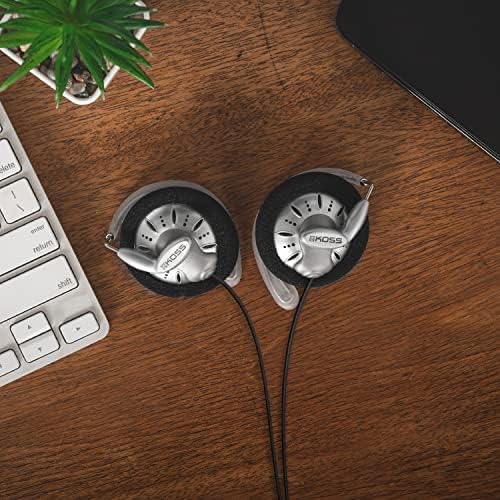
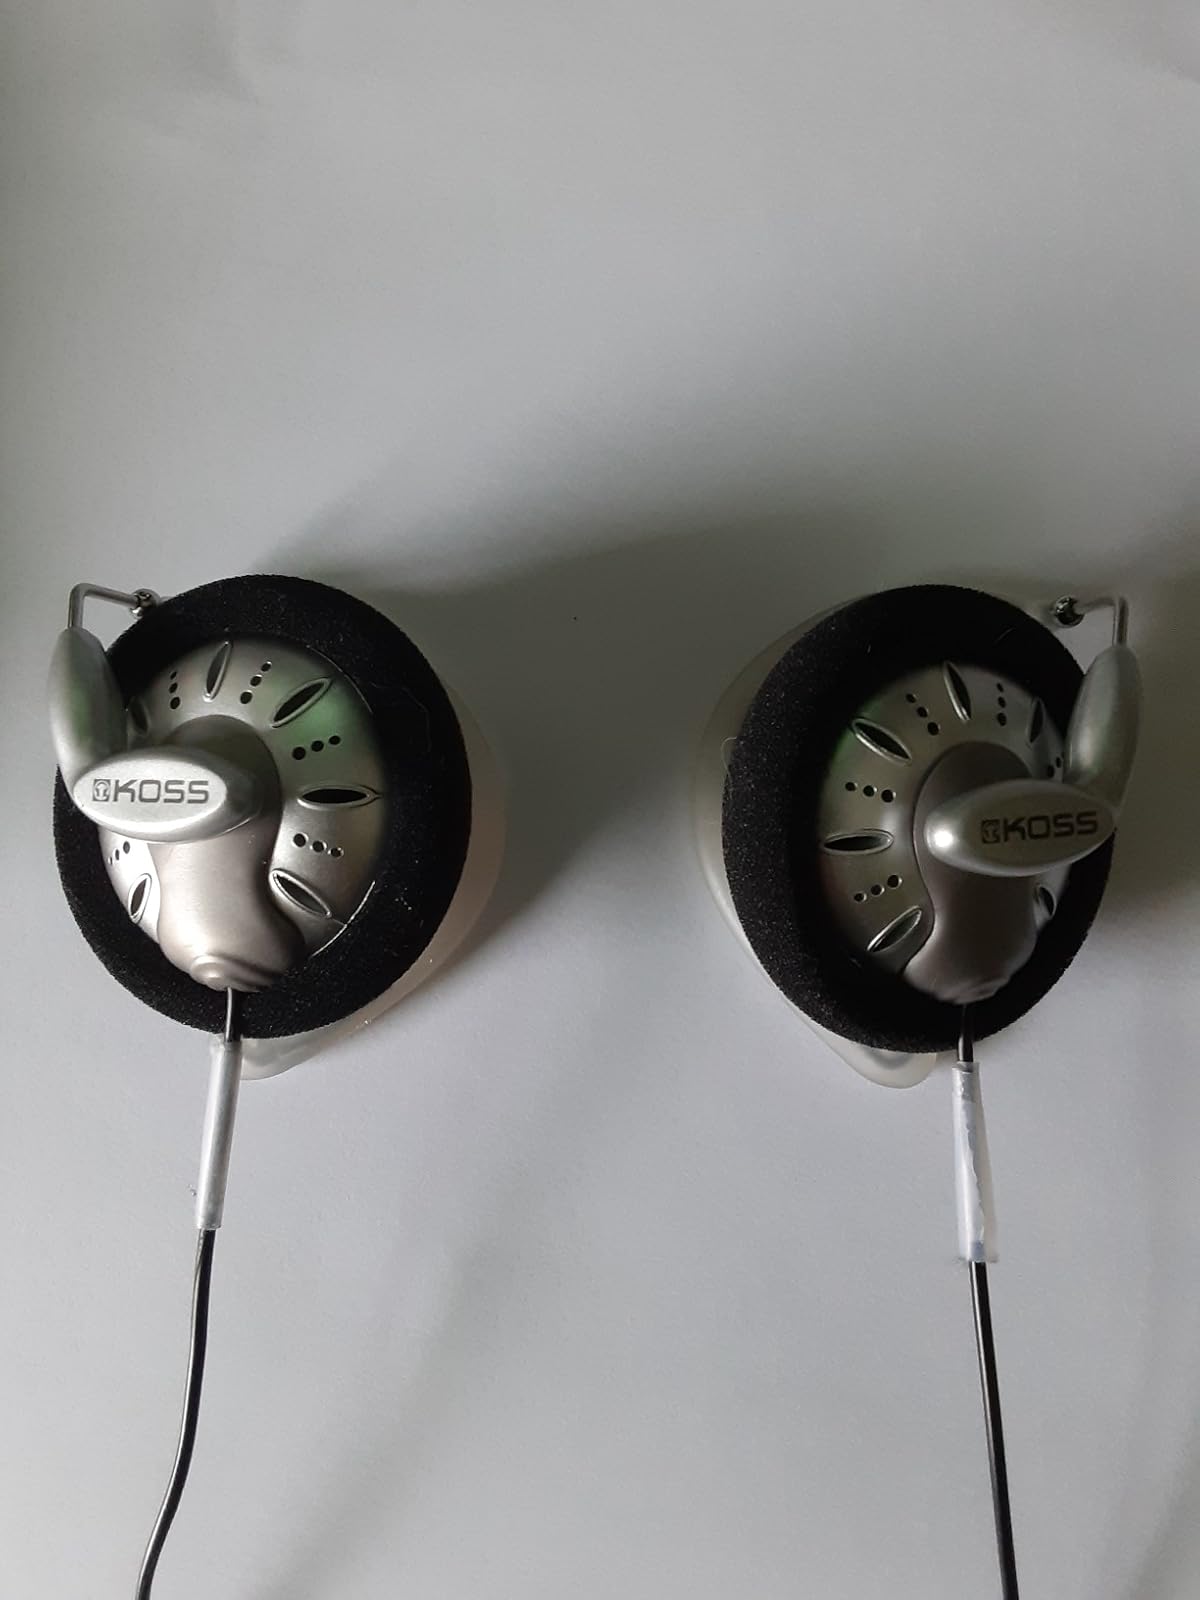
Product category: headphones
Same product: yes